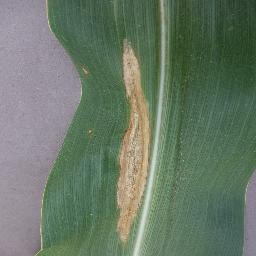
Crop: corn
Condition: (maize)_northern_blight